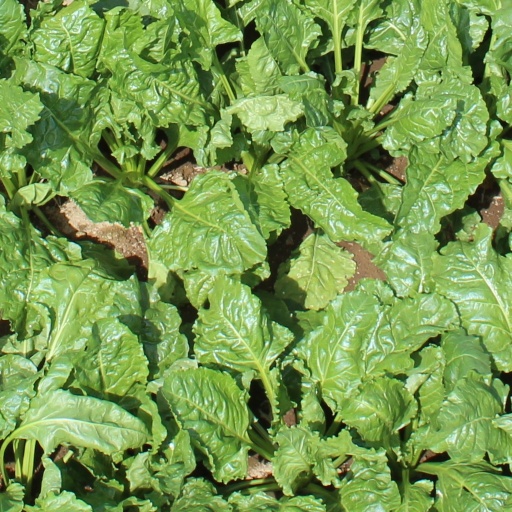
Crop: sugar beet